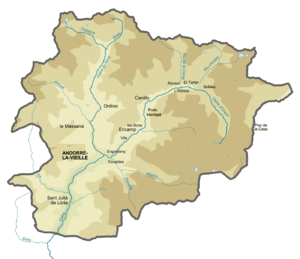
Système hydrographique de l'Andorre
L'Andorre est un pays d'Europe enclavé entre la France et l'Espagne. Avec une superficie de 468 km², il s'agit du sixième plus petit état d'Europe mais toutefois le plus grand des micro-États européens. Comparée à un département français, l'Andorre est légèrement moins vaste que le Territoire de Belfort. Située sur le versant méridional des Pyrénées, la principauté présente un relief très montagneux culminant au pic de Coma Pedrosa à une altitude de 2 942 mètres au-dessus du niveau de la mer. Constituant autrefois une barrière naturelle isolant le pays, les montagnes andorranes, bénéficiant d'un enneigement important, sont aujourd'hui mises en valeur par des stations de ski et jouent un rôle de premier plan dans l'économie du pays.